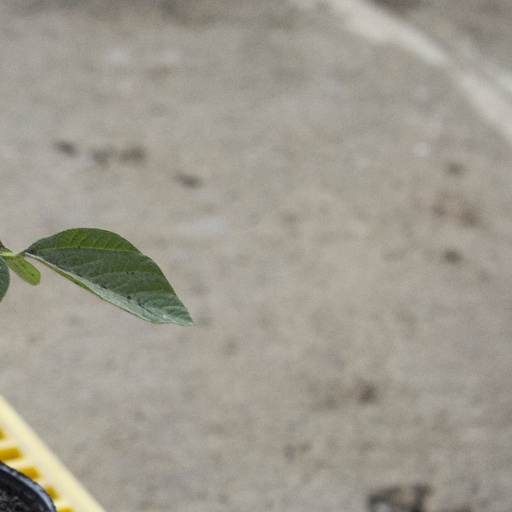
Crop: soybean